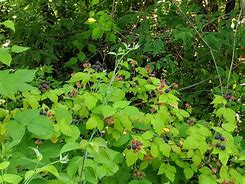
Label: blackberry